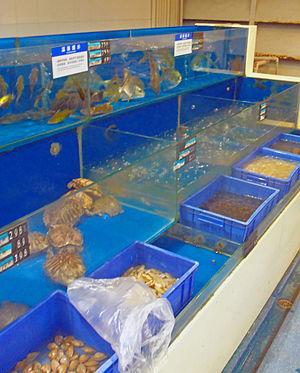
Un marché humide, ou wet market en anglais, parfois appelé aussi marché d'animaux vivants, est un marché qui vend des animaux vivants ou déjà abattus, qu'ils soient sauvages ou d'élevage. Le terme est également utilisé pour désigner des marchés de produits frais en général, mais depuis le début de la pandémie de Covid-19 en 2020, l'attention mondiale s'est fortement concentrée sur marchés vendant des animaux vivants, parfois sauvages et sur la variété importante des animaux et des denrées vendus dans ce type de marché.